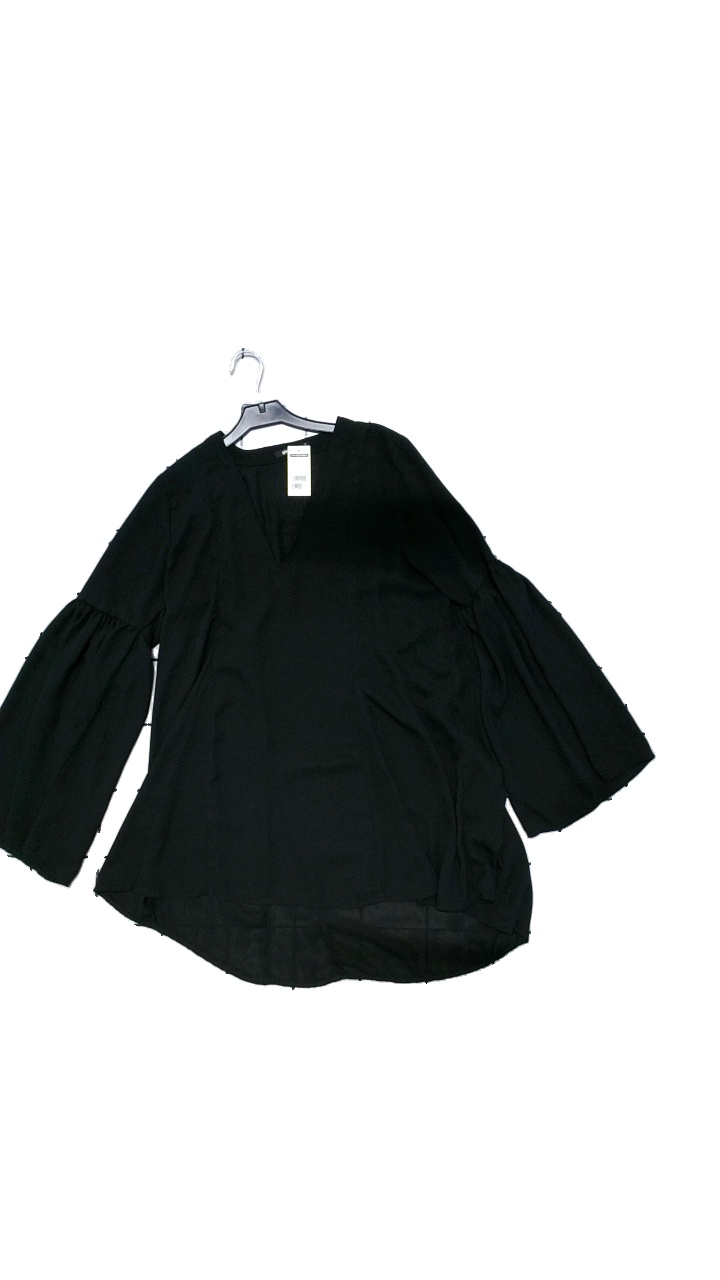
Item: Blouse (Ladies)
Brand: Gina Tricot
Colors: Black
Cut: Long, Loose, V-collar
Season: All
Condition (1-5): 5
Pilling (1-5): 5
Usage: Reuse
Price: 50-100